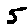
Label: 5